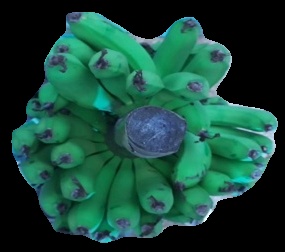
Variety: pachbale
Grade: grade2